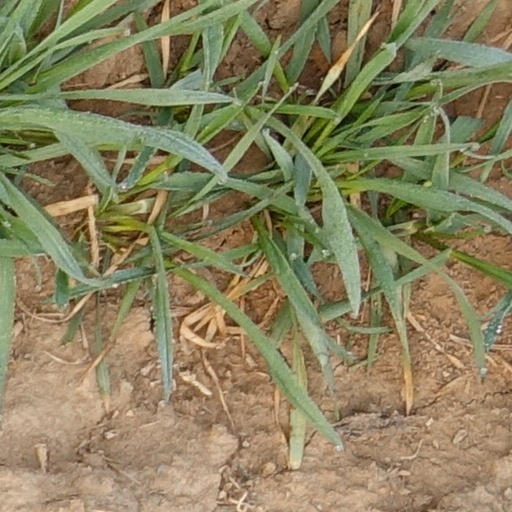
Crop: wheat